Lucien Herr

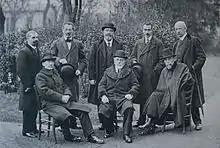
Administration of the École Normale Supérieure in Paris (1920). Lucien Herr is standing on the right.

Léon Blum, the first socialist prime minister of France described Herr's intellectual impact thus: "Herr’s strength, his truly incredible and unique strength – for I have never noted it in any other to the same degree – was essentially this: in him, conviction became evidence. For him the truth was conceived with a power so complete, so tranquil that it was communicated without effort and with ease to his interlocutor. The possibility of discussion seemed to be set aside. From his entire being there emanated this assurance: 'Yes, I think this, I think that. It is absolutely impossible for an individual of a certain quality to not think or believe it.' And you would realize that you did think or believe like him." (Léon Blum, Souvenirs sur l’Affaire. Paris, Gallimard, 1981; first published 1935).